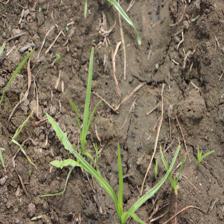
Label: Grass